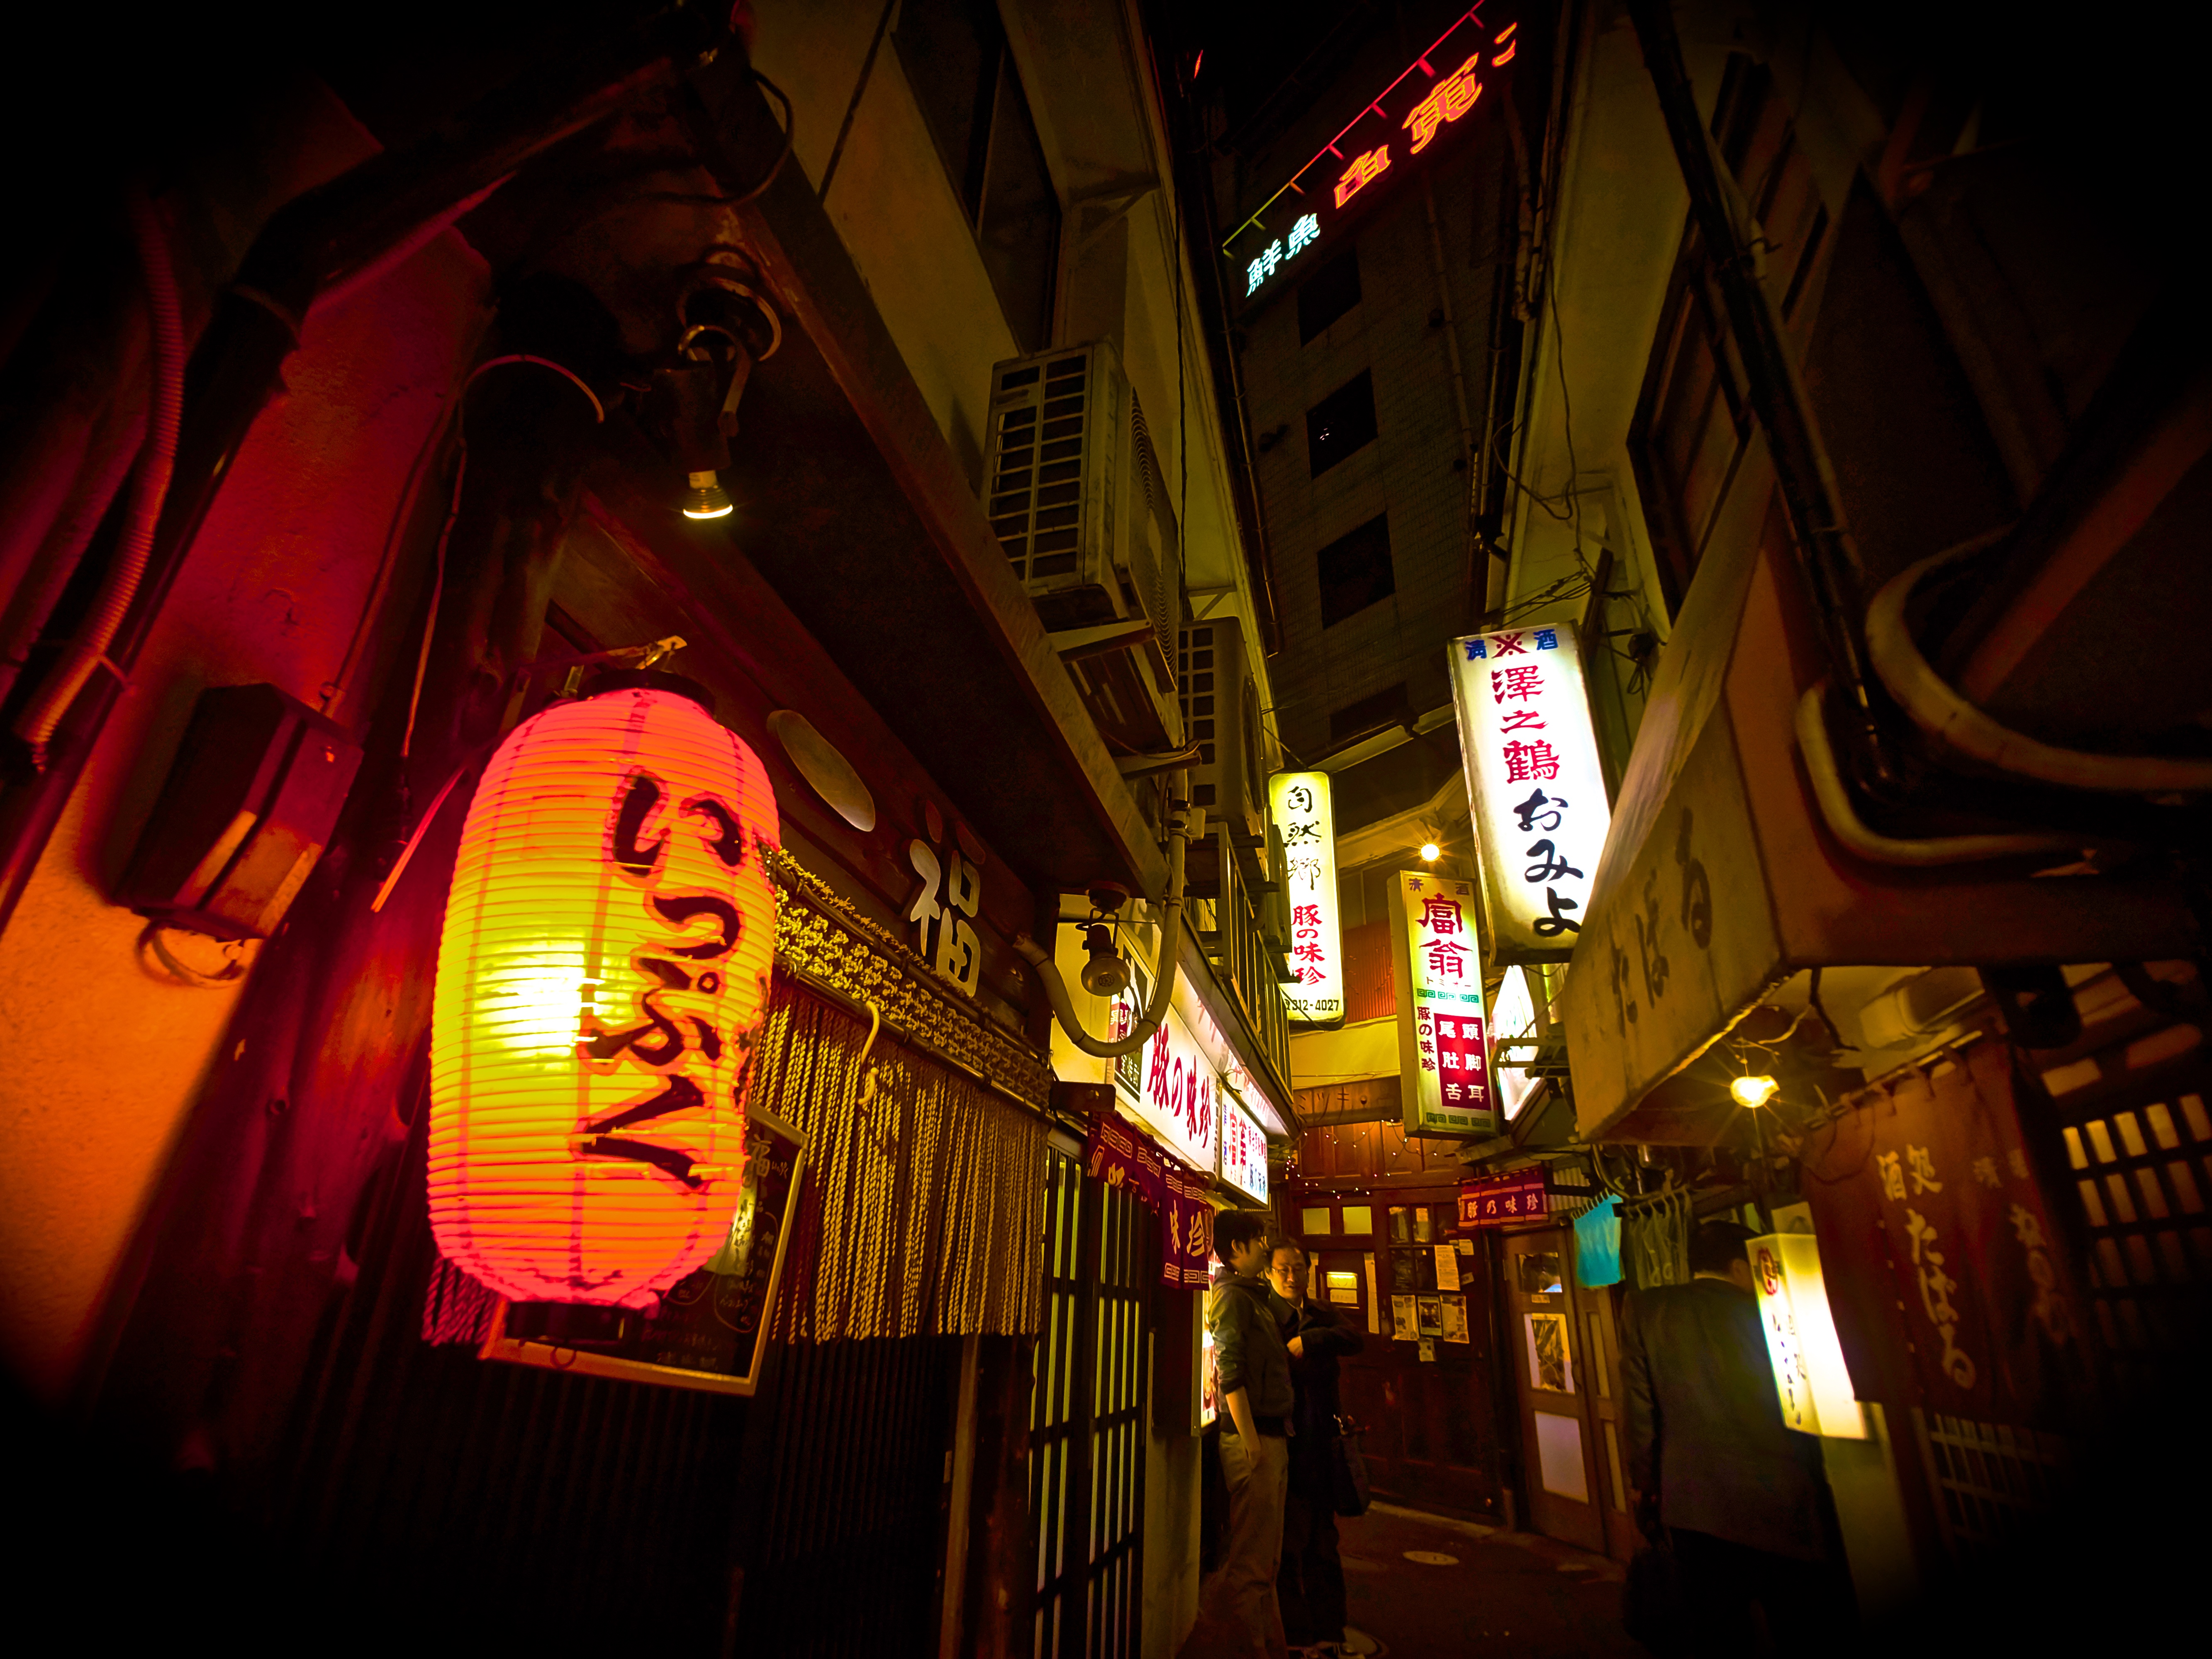
light, night, bar, evening, lantern, color, darkness, japan, lighting, neon, yokohama, ilce7m2, superwideheliar15mmf45, narrowalleyway, neonsigns